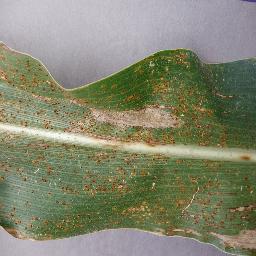
Label: Corn_(Maize)___Northern_Leaf_Blight